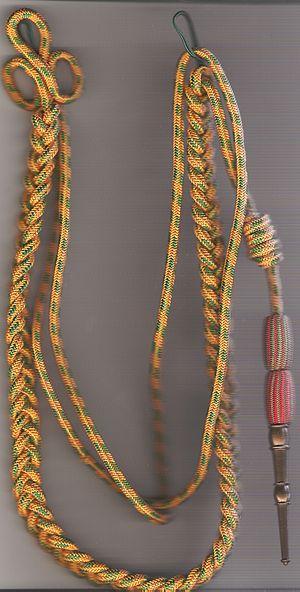
Le 1ᵉʳ régiment d'infanterie est un régiment d'infanterie de l'Armée de terre française créé sous la Révolution à partir du régiment Colonel-Général, un régiment français d'Ancien Régime lui-même descendant des bandes de Picardie créées en 1479. C'est le plus vieux régiment d'Europe encore en activité.
Le 503ᵉ régiment de chars de combat est une unité, créée le 4 juin 1918, qui a participé aux deux conflits mondiaux. Amalgamé au 501ᵉ RCC pour former le 501ᵉ-503ᵉ régiment de chars de combat, une unité équipée de 80 char AMX Leclerc, le régiment a finalement été dissous le 23 juin 2009.
Le 40ᵉ régiment d'artillerie est une unité militaire française. Il a été créé en 1894 à Saint-Mihiel, dans la Meuse. Il est le régiment d'artillerie le plus décoré de l'armée française.